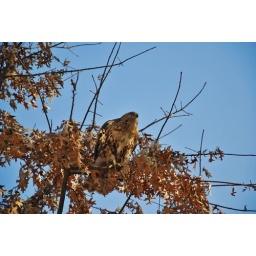
Red-tails are very common and adult birds can easily be identified by their striking red tail.